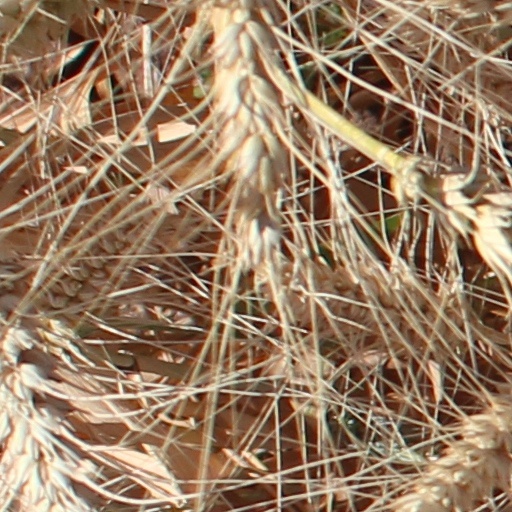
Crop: wheat